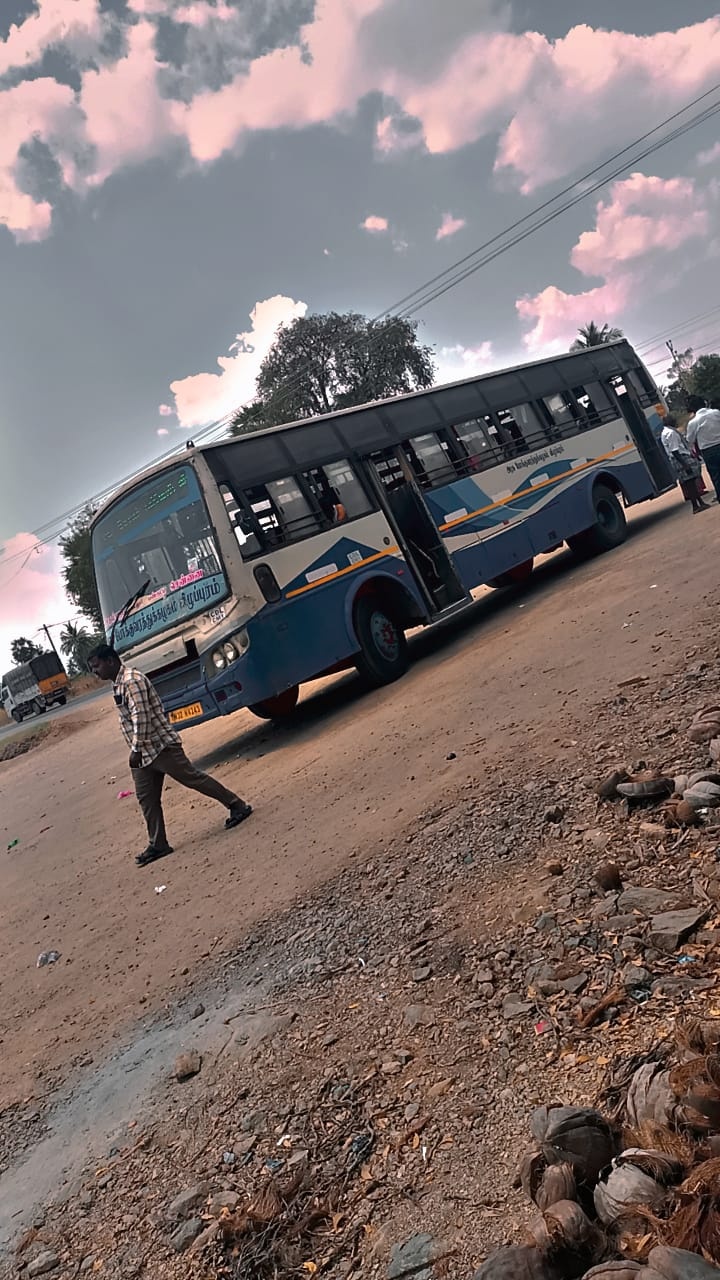
Tamilnadu government bus